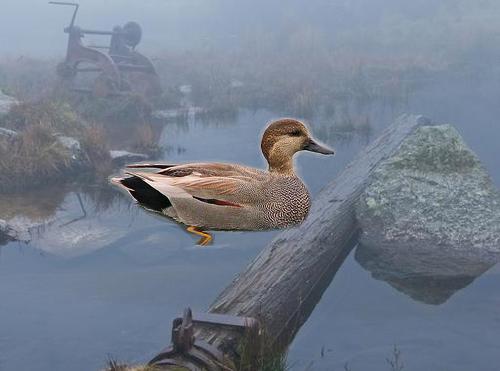
Bird species: Gadwall
Bird type: waterbird
Background: water